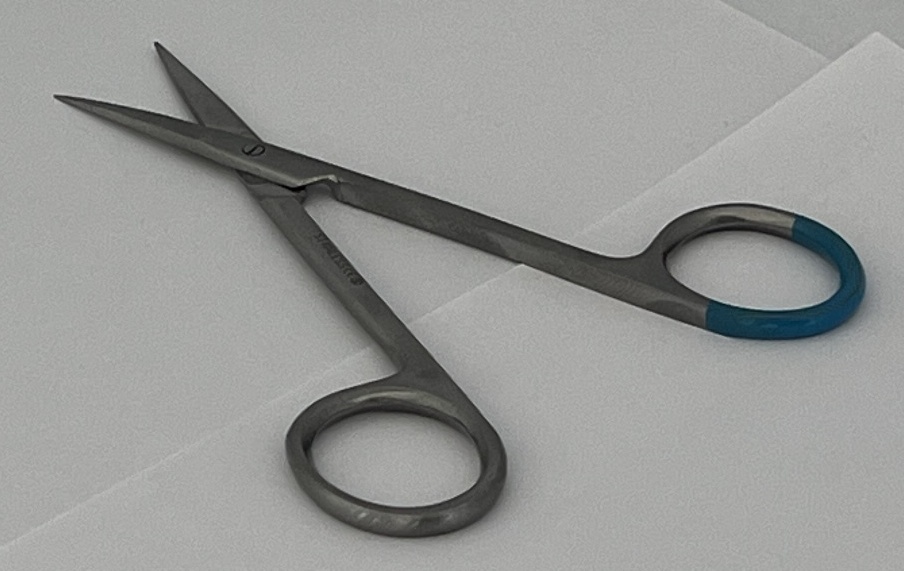
Hinged instrument state: open